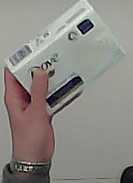
Product: dove_soap